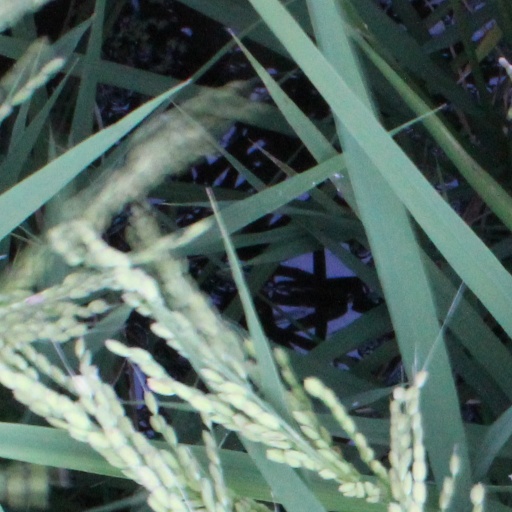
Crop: rice